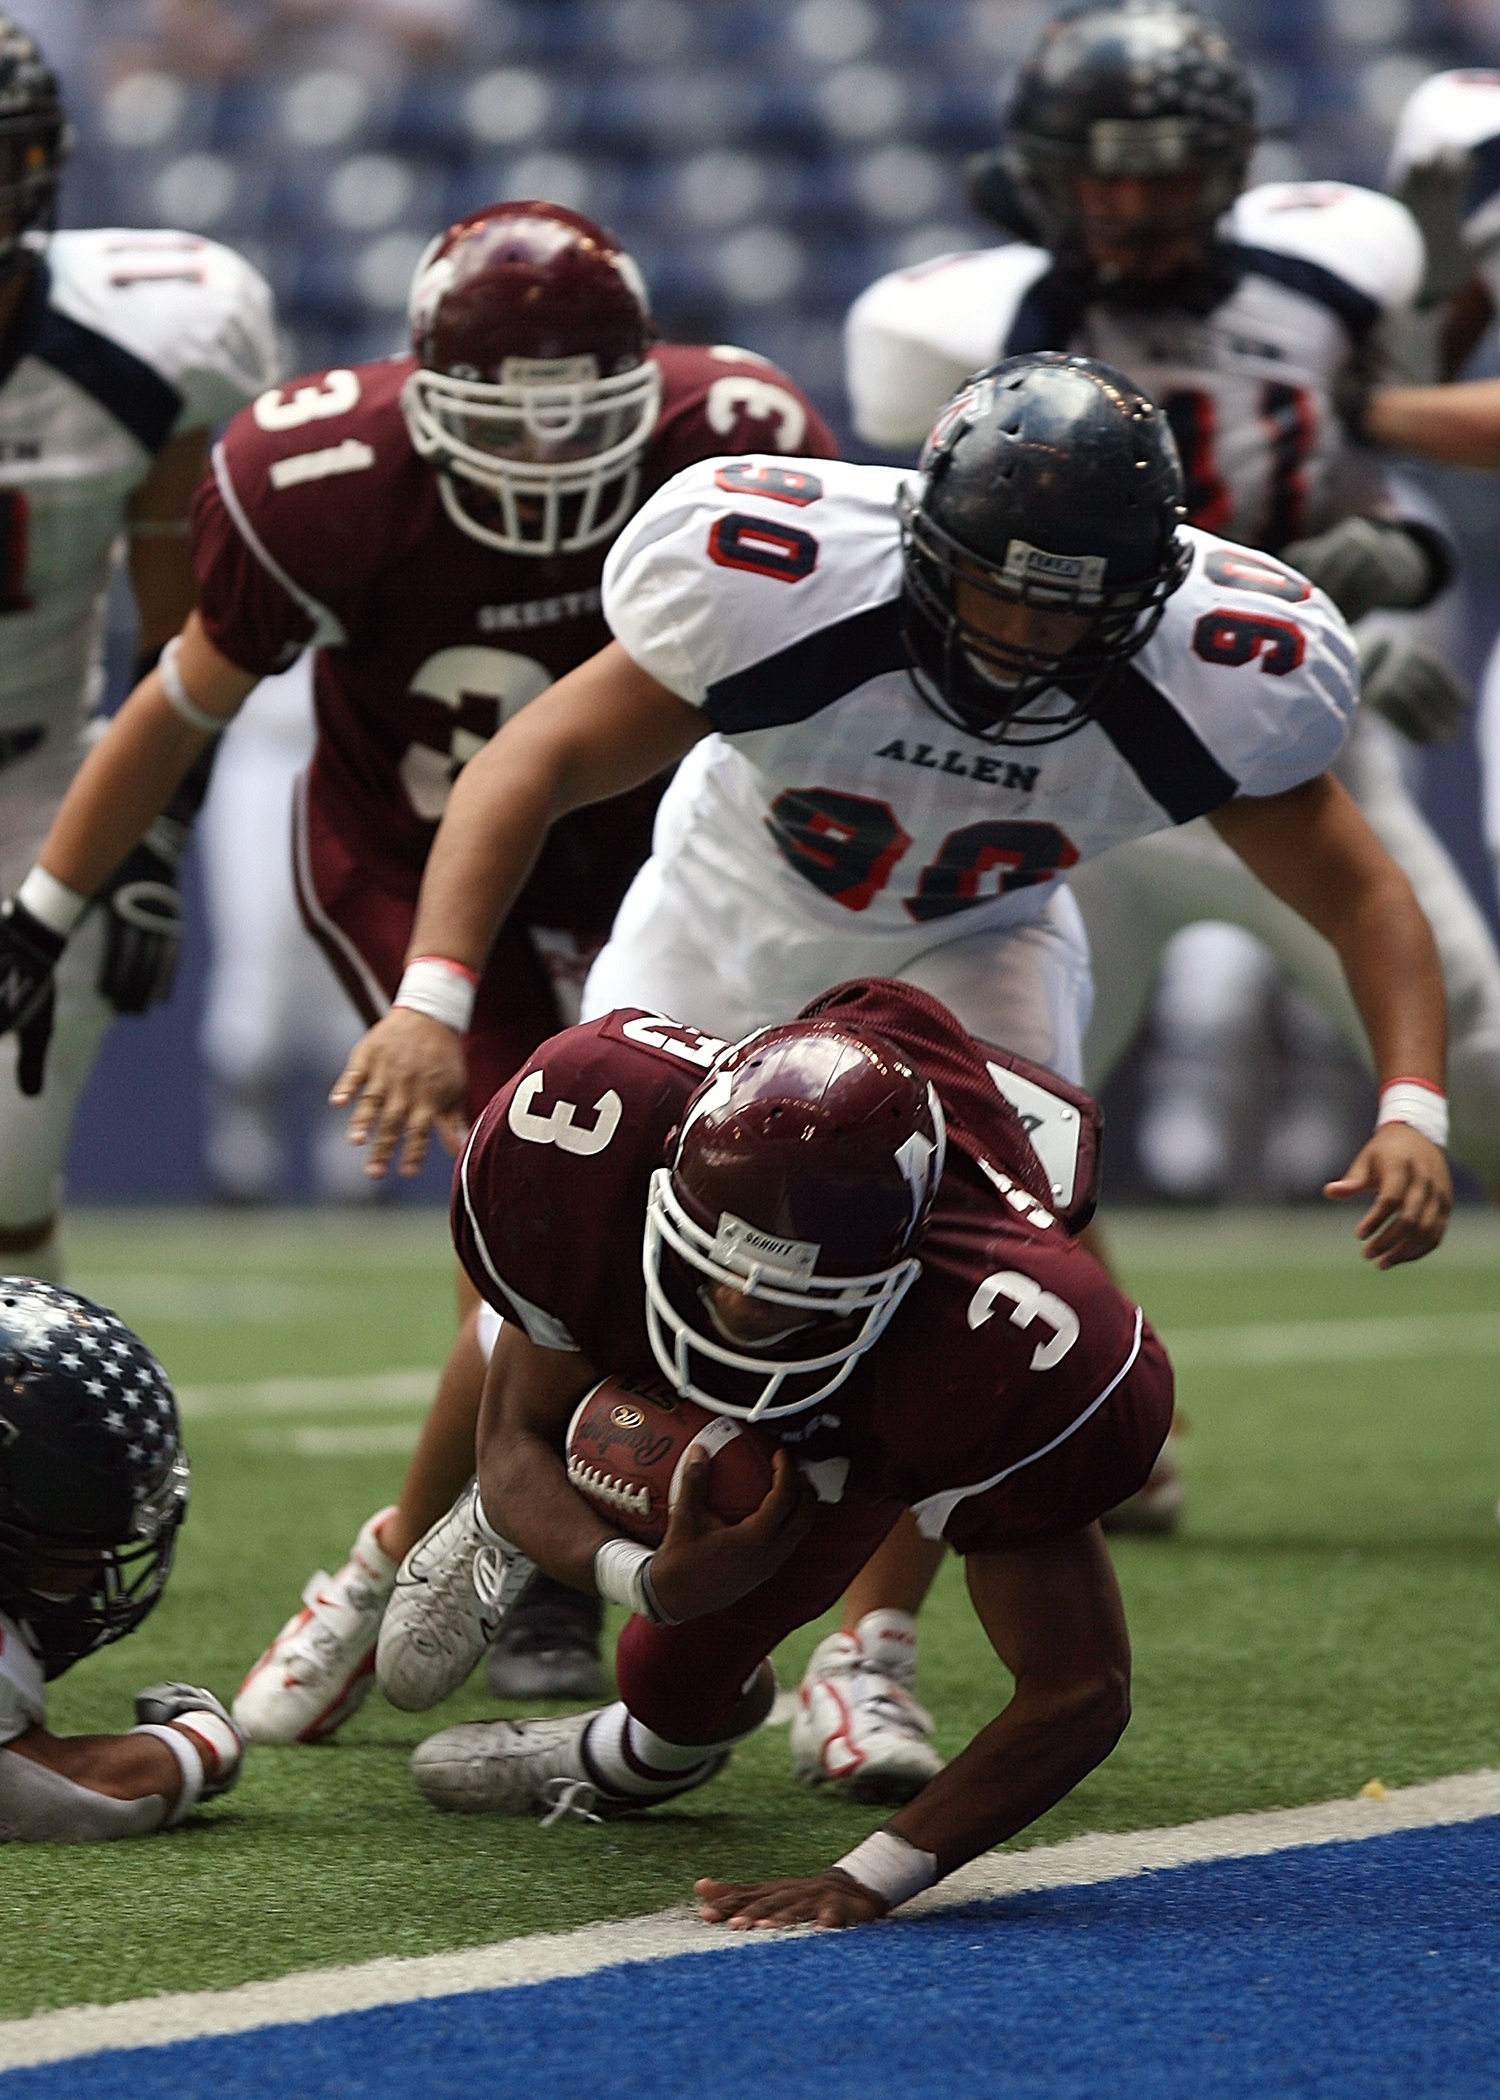
sport, field, game, play, male, young, soccer, playing, football, stadium, player, activity, falling, competition, team, american football, sports, helmet, ball, uniform, competitive, athlete, score, touchdown, tackle, football player, offense, ball carrier, running back, ball game, scoring, team sport, football helmet, goal line, canadian football, arena football, gridiron football